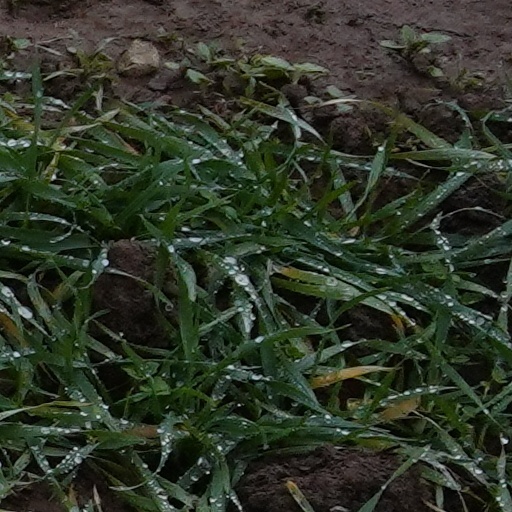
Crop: wheat